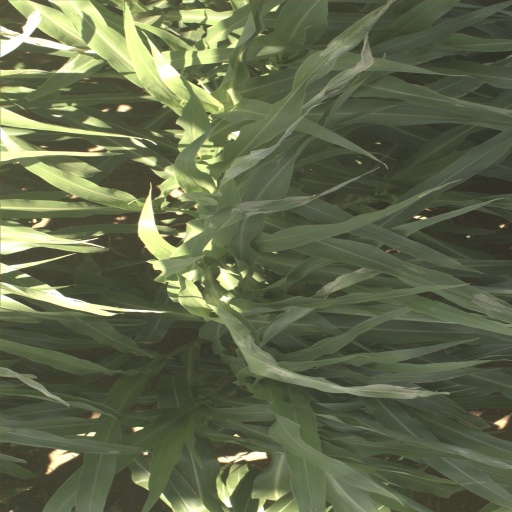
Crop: sorghum